Elmont, New York

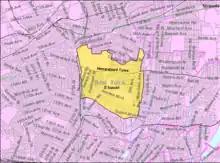

According to the United States Census Bureau, the CDP has a total area of , all land.